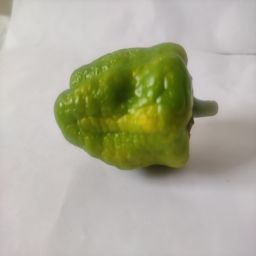
Crop: Bell Pepper
Quality: Ripe